X González

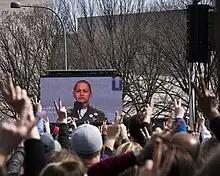
Protesters react as González remains silent as part of their speech at the March for Our Lives on March 24, 2018.

González and other students, including fellow Parkland survivors Hogg, Kasky, and Sarah Chadwick, organized and participated in the nationwide March for Our Lives protest on March 24, 2018, with a focus on speakers and a march in Washington, DC. González spoke for six minutes, the length of time of the Parkland shooting, and paid tribute to the victims by mentioning each one by name and giving examples of activities they would never again be able to do. They followed this by several minutes of silence. González was interviewed on MSNBC at the march, stating people needed to "empathize rather than feel apathy" and calling for young people to register to vote.